United States Declaration of Independence

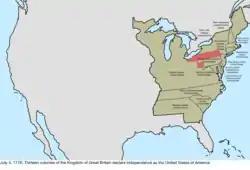
The Thirteen Colonies as they existed on July 4, 1776, when the Second Continental Congress unanimously approved the text of the Declaration of Independence. (Most border disputes omitted. Some colonies had already declared independence; see .)

By the time the Declaration of Independence was adopted in July 1776, the Thirteen Colonies and Kingdom of Great Britain had been at war for over a year. Relations had been deteriorating between the colonies and the mother country since 1763. In 1767, Parliament enacted a series of measures designed to increase revenue from the colonies, including the Stamp Act of 1765 and the Townshend Acts, which it believed were a legitimate means of having the colonies pay their fair share of the costs of remaining a part of the British Empire.